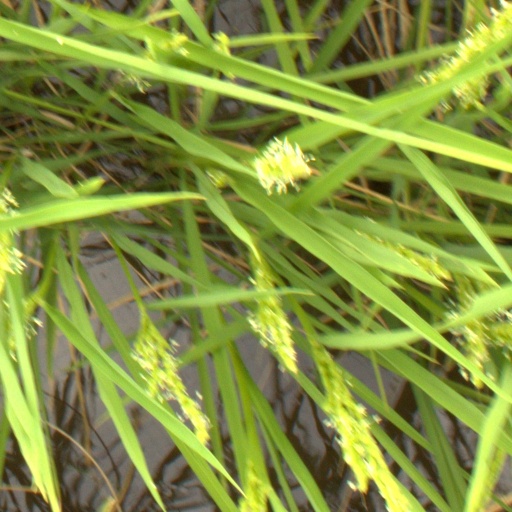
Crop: rice